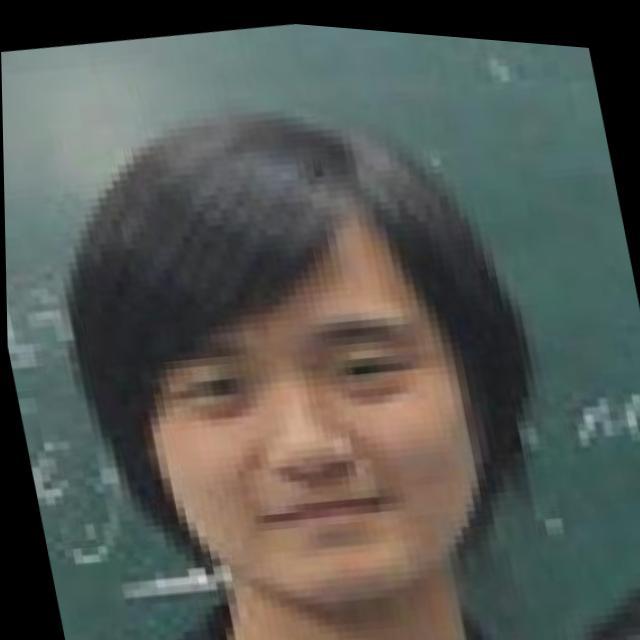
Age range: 13-20